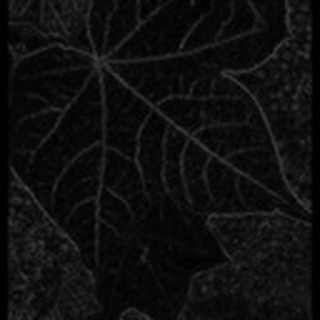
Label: healthy_cotton